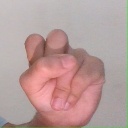
अक्षर: स